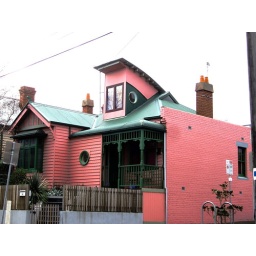
A pink house in Richmond.